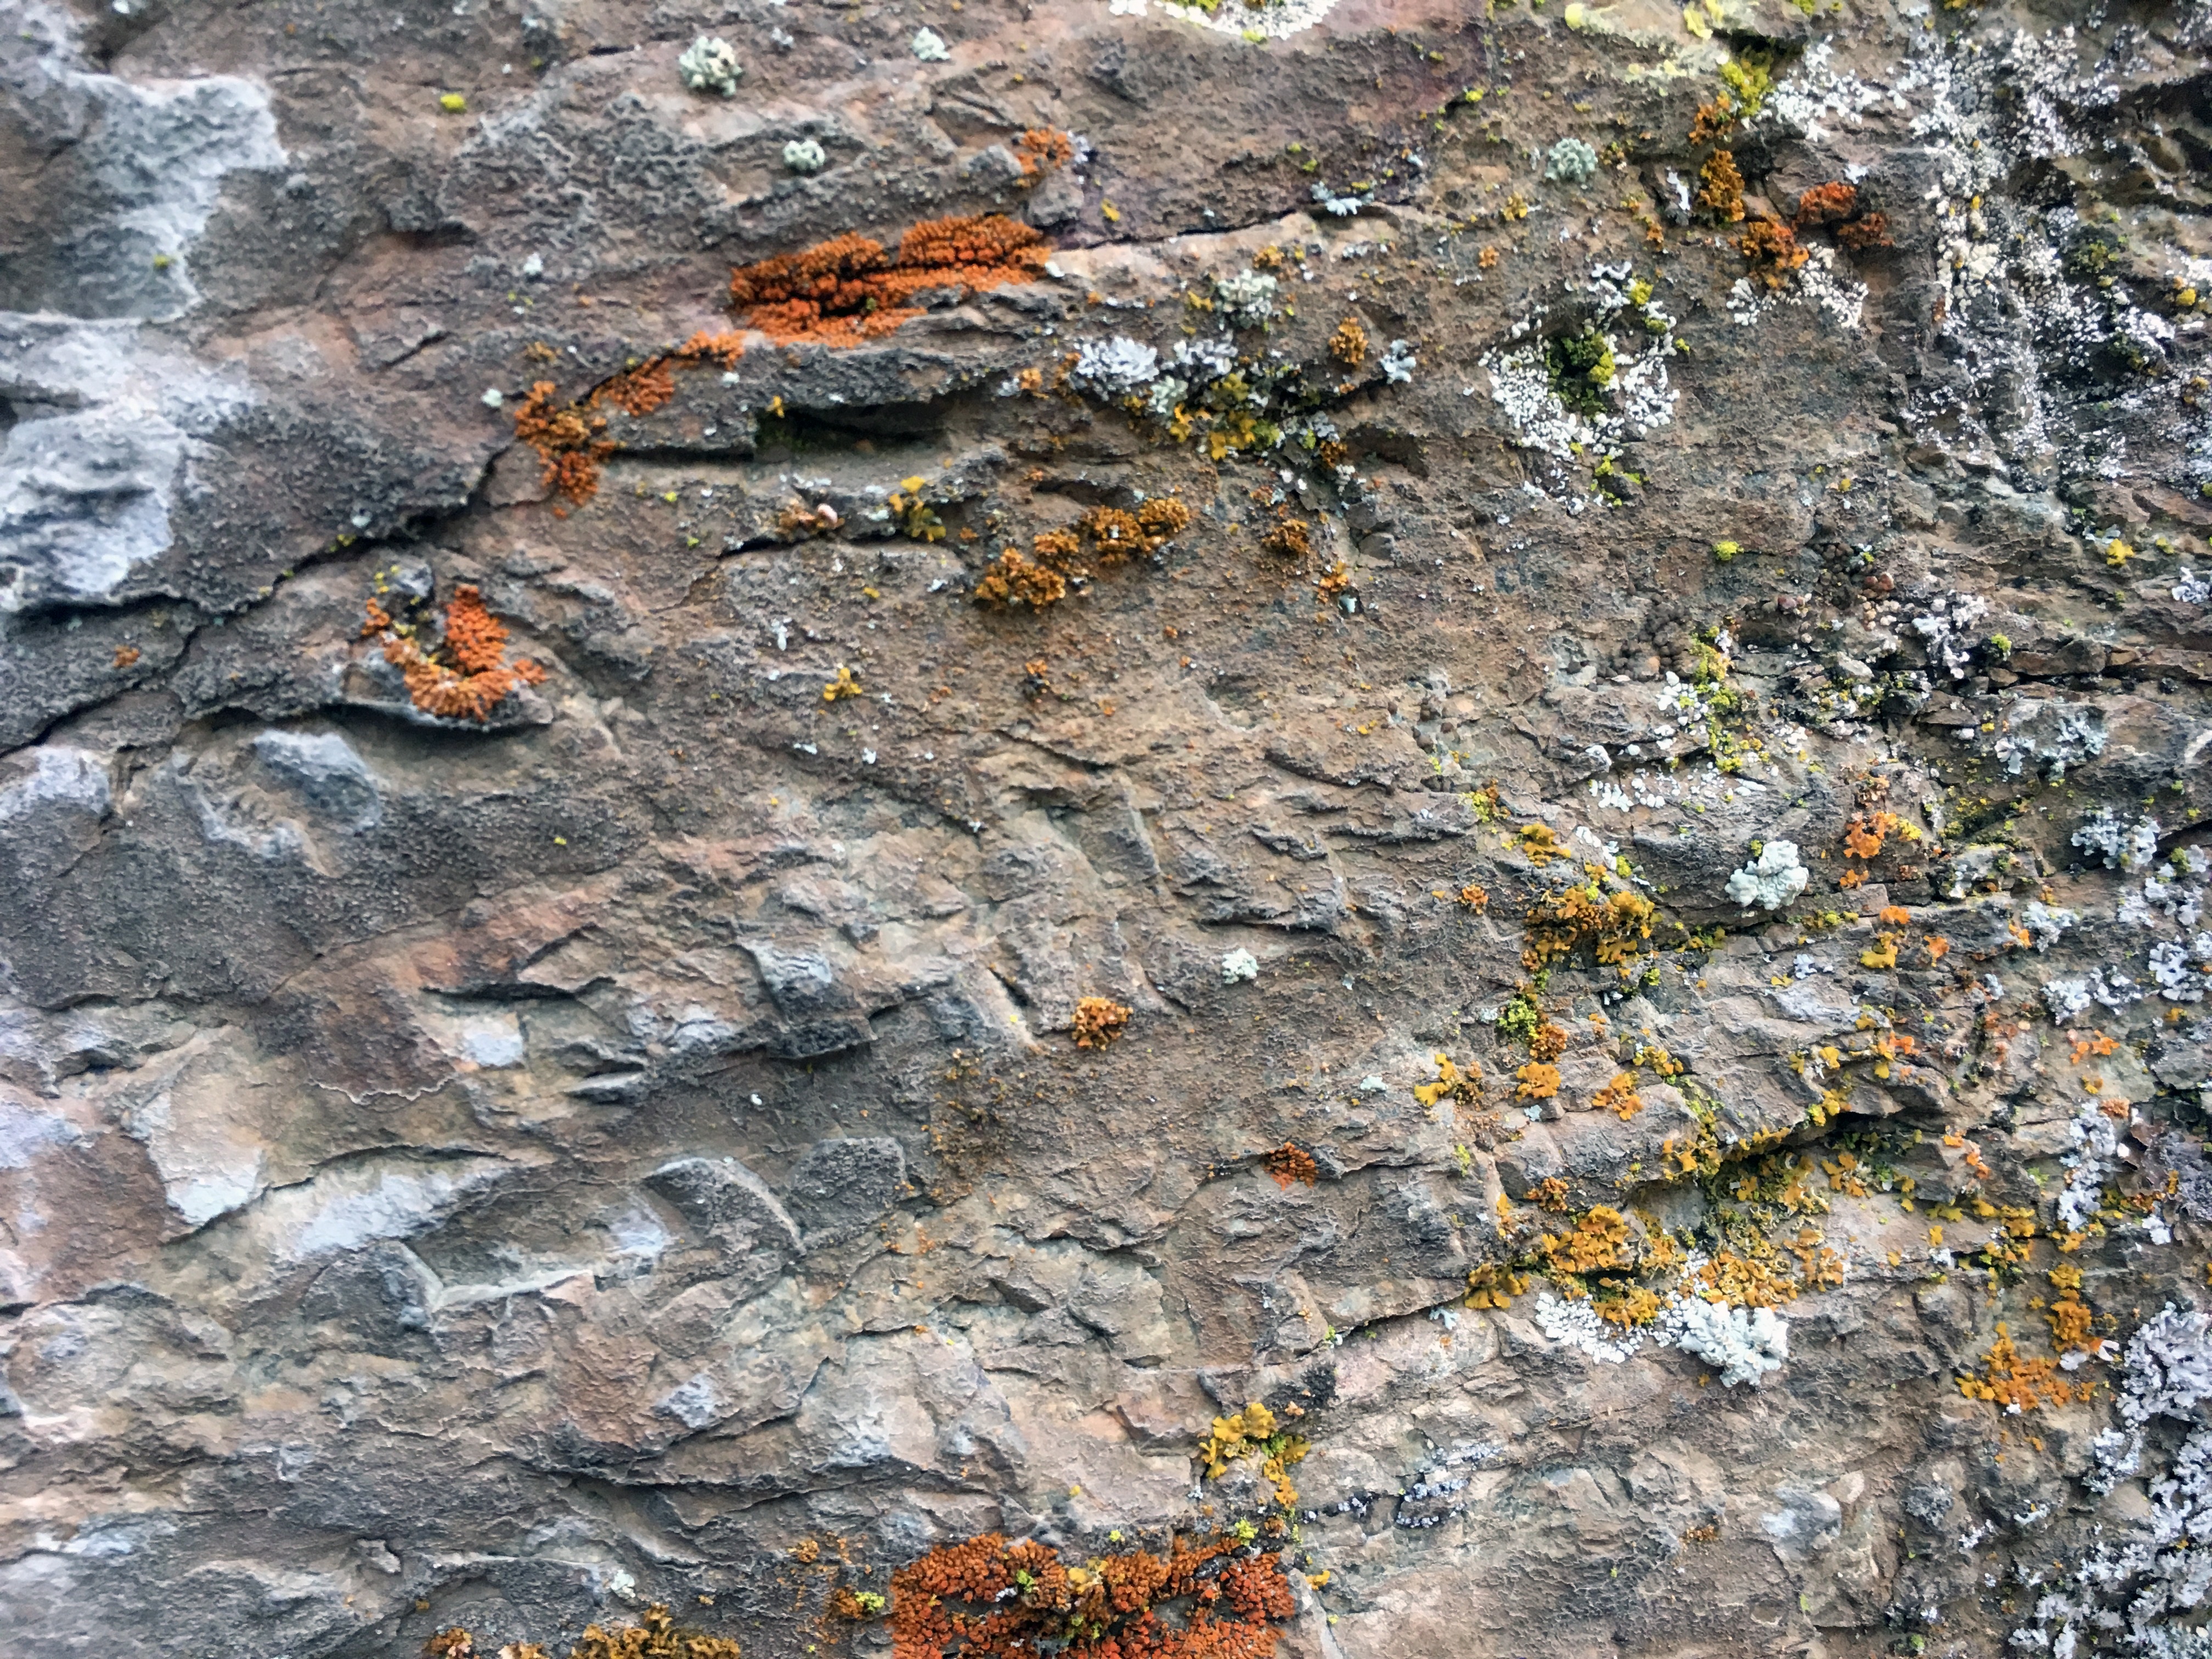
tree, nature, rock, wood, white, texture, leaf, wall, stone, wildlife, stream, pattern, natural, autumn, brown, soil, gray, black, season, material, lichen, grey, background, geology, gravel, marble, wallpaper, iron, hard, strong, organics, solid, stone texture, fracture